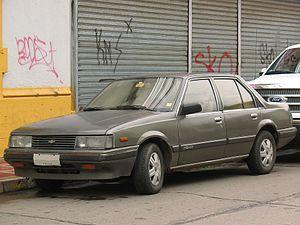
Isuzu Aska était une dénomination utilisée par Isuzu pour désigner ses berlines intermédiaires de 1983 à 2002. À l'origine, l'Aska était une version de la plateforme J de GM produite par Isuzu, mais plus tard, après que Isuzu a arrêté la fabrication de véhicules particuliers, le nom a été appliqué à une version rebadgée de la Subaru Legacy et de la Honda Accord vendues par le réseau de distribution japonais d'Isuzu. L'Aska a remplacé la Florian dans la gamme Isuzu et s'esrt arrêtée en 2002 sans renouvellement, Isuzu s'étant retiré des voitures de tourisme. Le nom vient du mot japonais Asuka, qui est l'ancien nom du village d'Asuka dans la préfecture de Nara au Japon. Parce que le nom Asuka est susceptible d'être mal prononcé dans les pays étrangers, le "U" a été enlevé du nom, en présentant le modèle comme Aska.